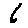
Label: 6